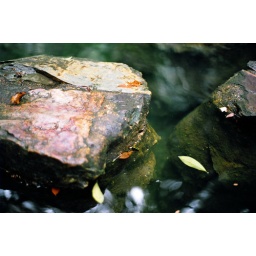
stone in the lake